Paris during the Bourbon Restoration

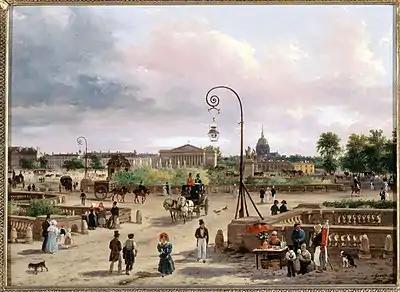
Place Louis XVI (1829), now Place de la Concorde

During the Restoration of the Bourbon monarchy (1815–1830) that followed the downfall of Napoleon, Paris was ruled by a royal government which tried to reverse many of the changes made to the city during the French Revolution. The city grew in population from 713,966 in 1817 to 785,866 in 1831. During the period Parisians saw the first public transport system, the first gas street lights, and the first uniformed Paris policemen. In July 1830, a popular uprising in the streets of Paris brought down the Bourbon monarchy and began reign of a constitutional monarch, Louis-Philippe.